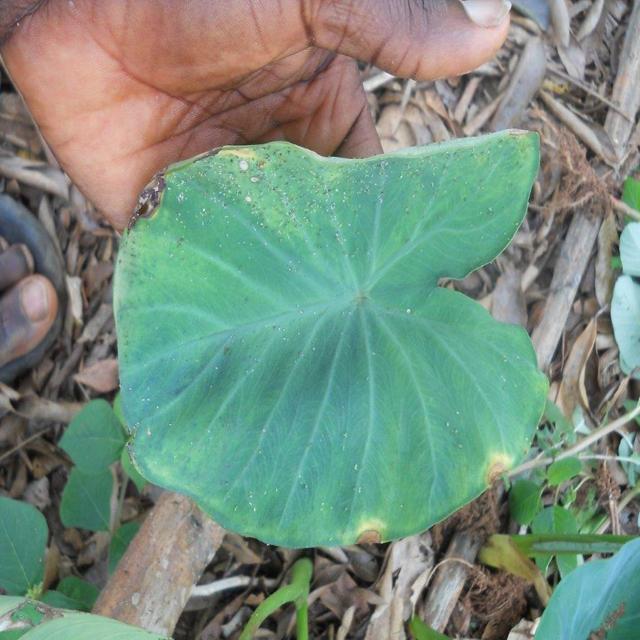
Label: Mid_Blight